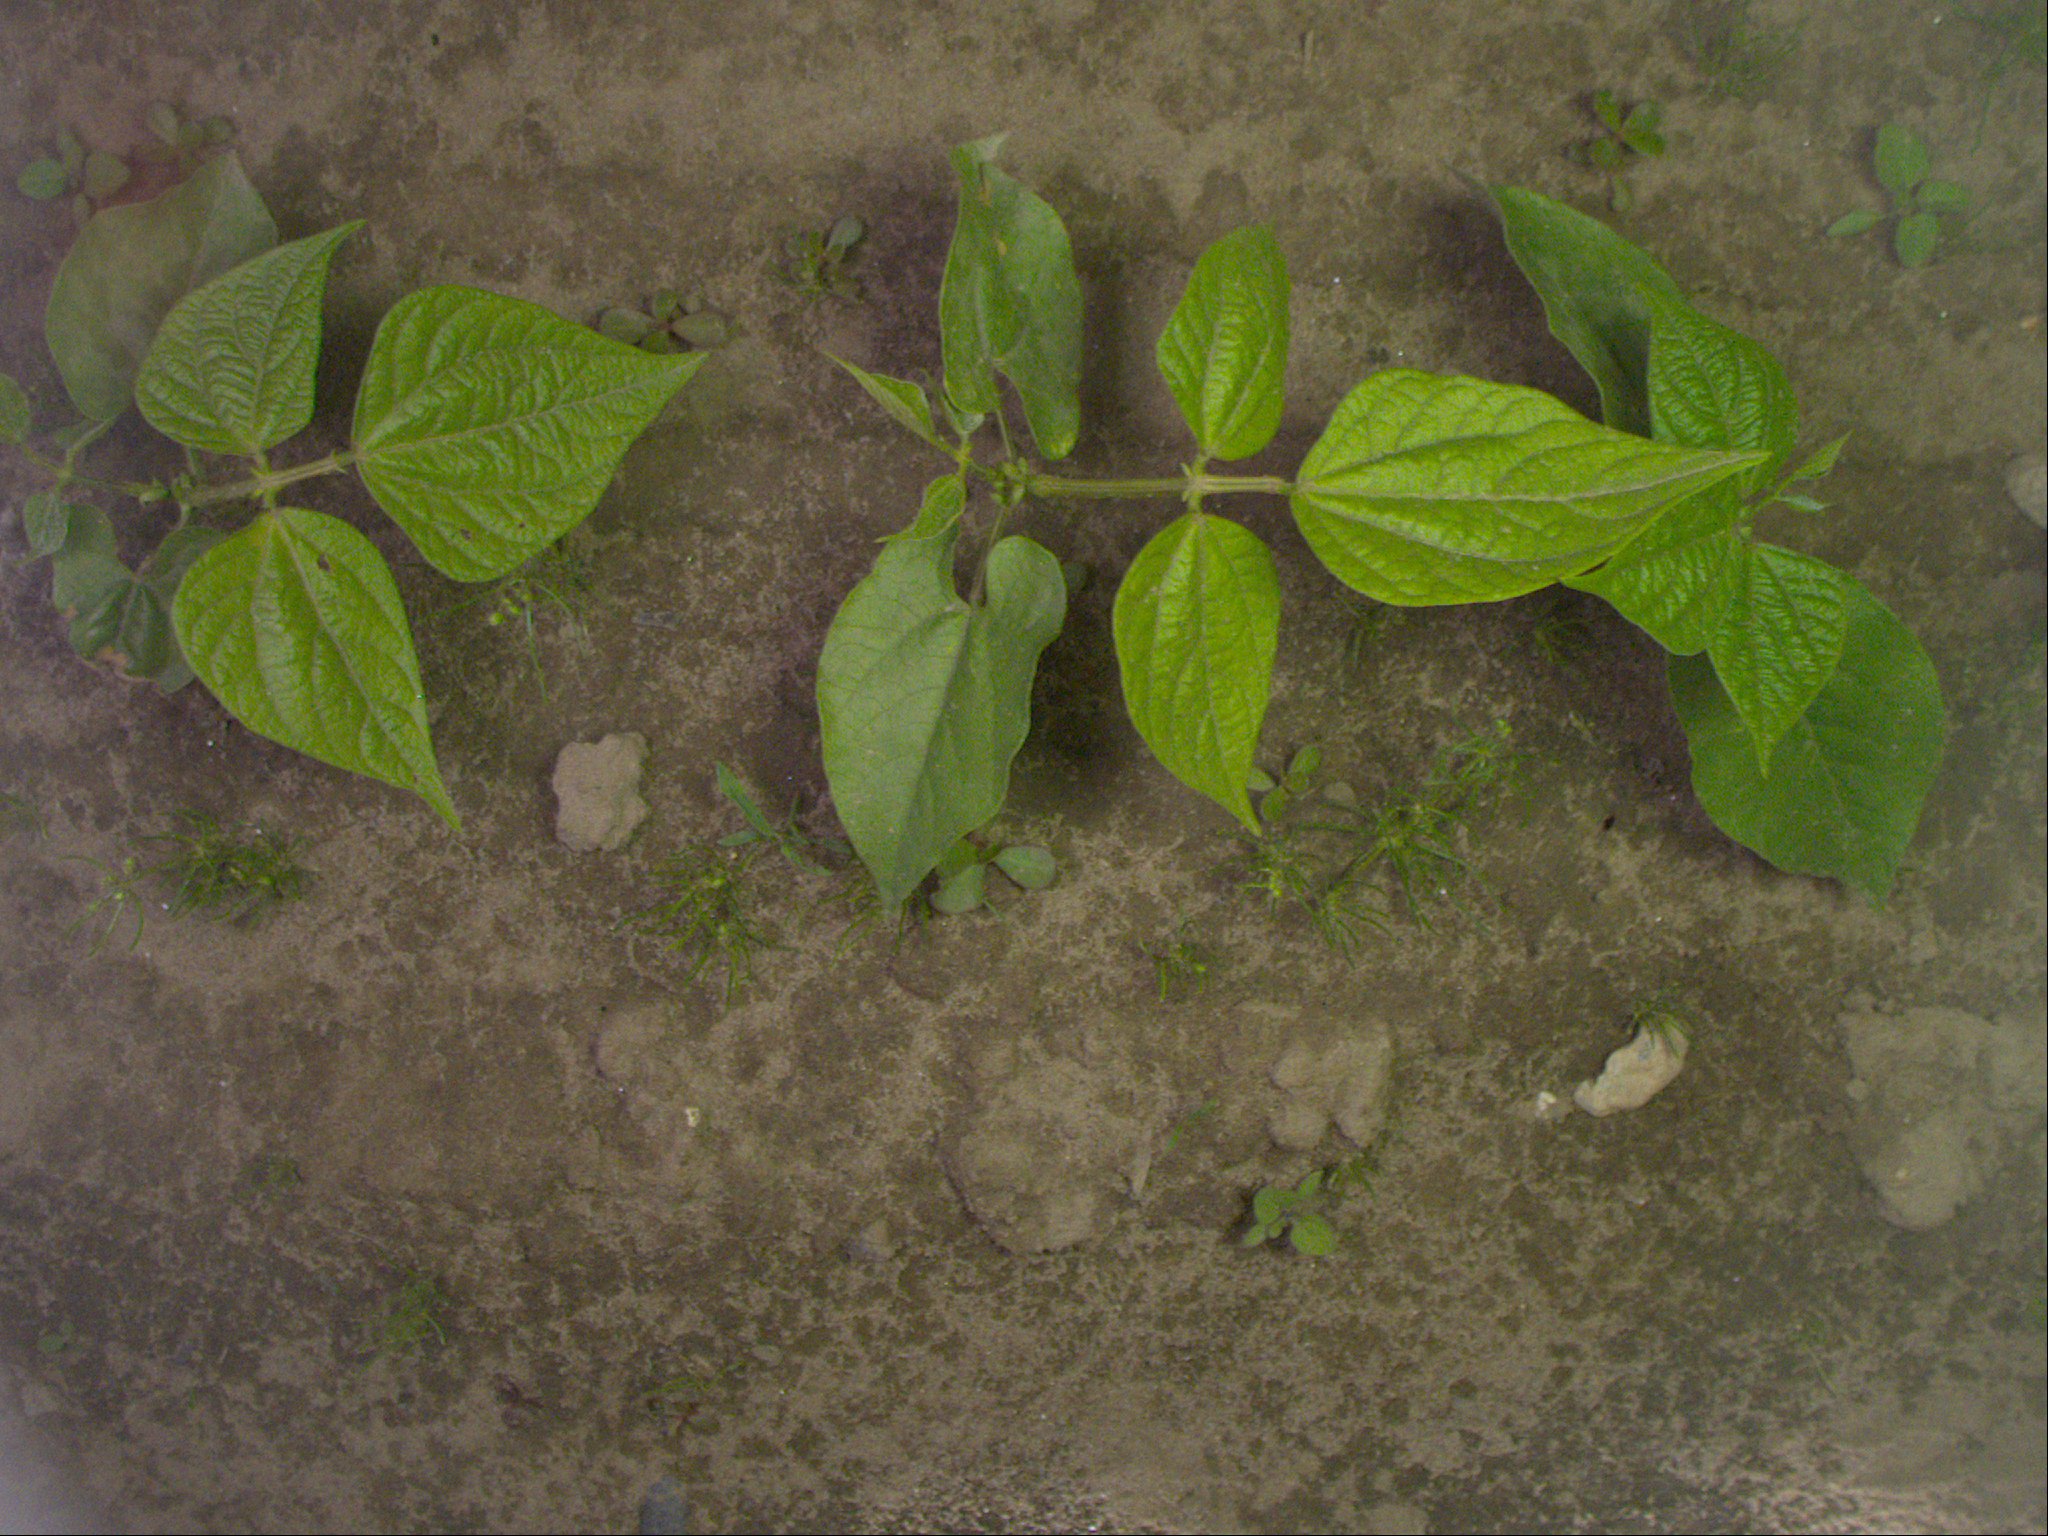
Crop: bean
Objects: bean, stem_bean, bean, stem_bean, bean, stem_bean